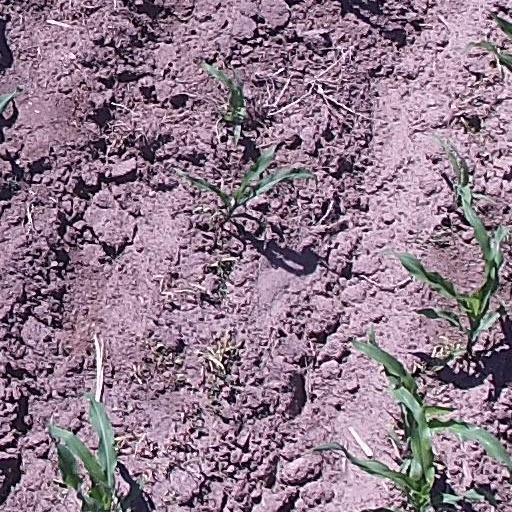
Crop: maize; corn